Administration of territory in dynastic China

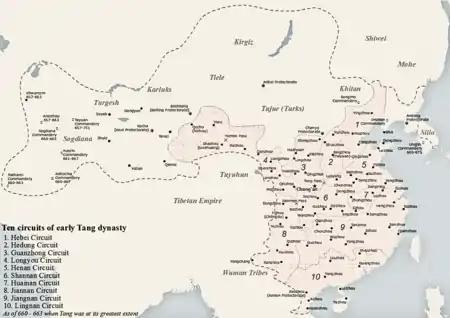
Tang circuits, ca. 660

At the beginning of the Tang dynasty, Emperor Taizong introduced "circuits" to help monitor the operation of prefectures (rather than a new primary level of administration). The circuit was assigned a Surveillance Commissioner ("ancha shi"), who functioned as an overall coordinator rather than a governor, and visited prefectures and checked up on the performance of officials. In 639, these 10 circuits were oversaw 43 commanderies, themselves subdivided into 358 prefectures. A normal prefecture was administered by a Prefect. Sometimes a prefecture could be designated an Area Command ("dudu fu") under an Area Commander ("dudu") and a few prefectures could be grouped together into a Superior Area Command ("da dudu fu") under a Commander-in-chief ("da dudu"). There were three Superior Prefectures known as Jingzhao (in the Chang'an area), Henan (in the Luoyang area), and Taiyuan (in modern Shanxi Province). Each Superior Prefecture was nominally administered by an Imperial Prince but usually another official was actually in charge. Area Commands were later replaced by Defense Commands ("zhen") under Military Commissioners ("jiedushi"). After the An Lushan Rebellion (16 December 755 – 17 February 763), the role of the Surveillance Commissioner shifted to that of a more direct civil governor while many Military Commissioners became autonomous warlords in all but name. Sometimes borderlands were designated a Protectorate ("duhu fu") under a Protector ("duhu").